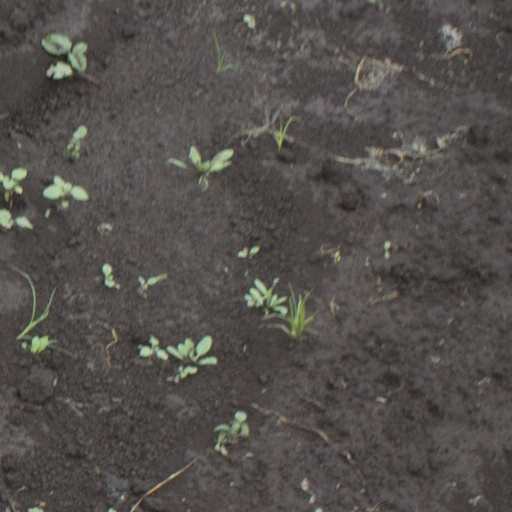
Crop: soybean